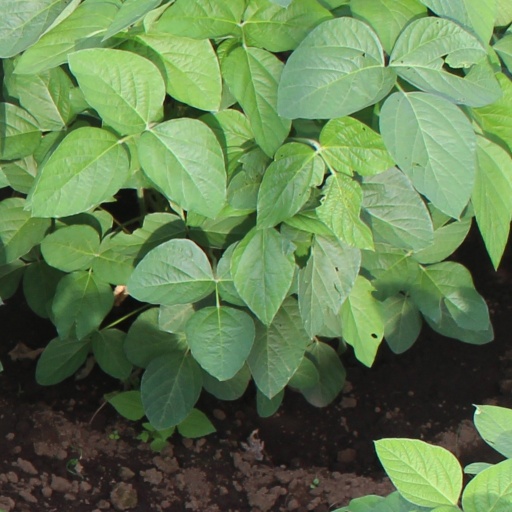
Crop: soybean